Post-Mauryan coinage

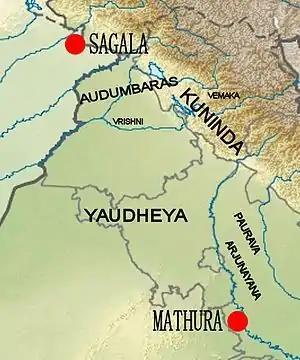
Location of the Vemakas relative to other groups: the Audumbaras, the Kunindas, the Vrishnis, the Yaudheyas, the Pauravas and the Arjunayanas

Later on, from the second half of the reign of Apollodotus I (ruled 180–160 BCE), legends would become standardized, with simply the King's name and attribute in Greek on the obverse and Kharoshthi Prakrit on the reverse. The usage of Indian symbols would become much more restrained, generally limited to the illustration of the elephant and the zebu bull. There are two major exceptions however: Menander I and Menander II used the Indian Wheel of the Law on some of their coins, suggesting an affiliation with Buddhism, which is also described in literary sources.